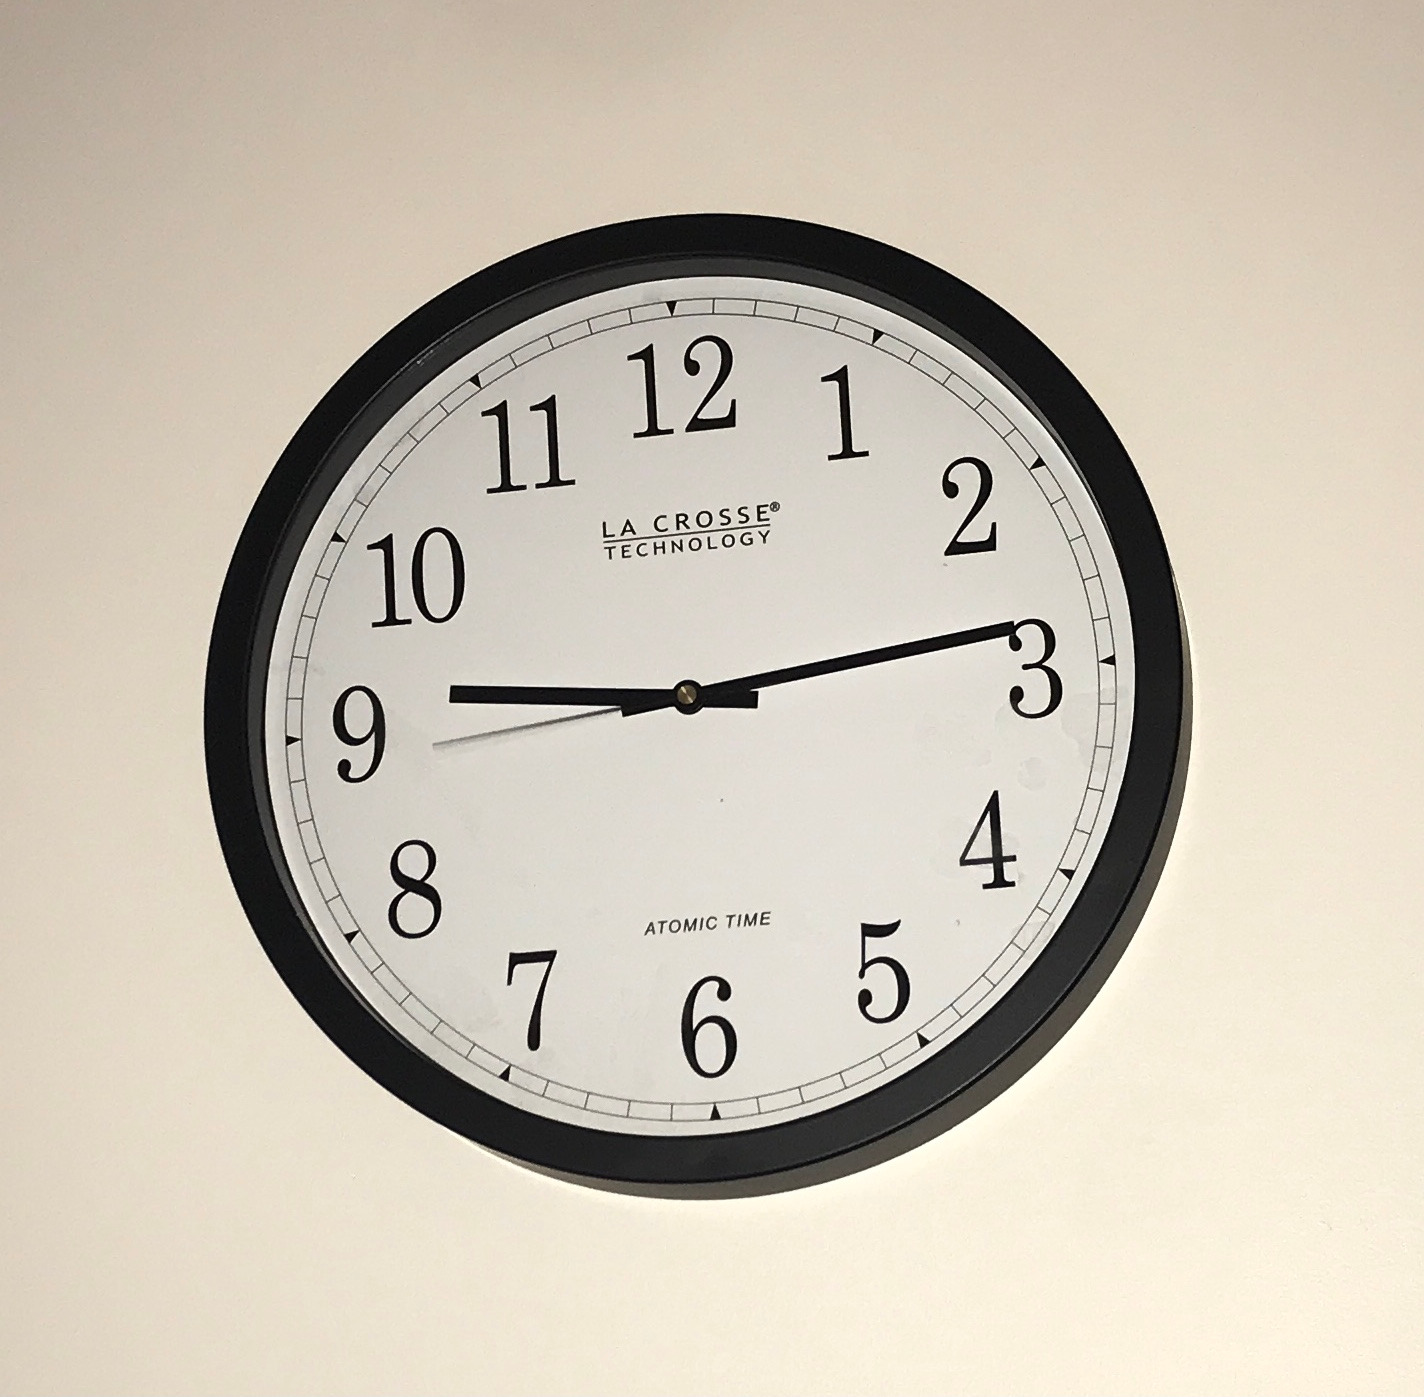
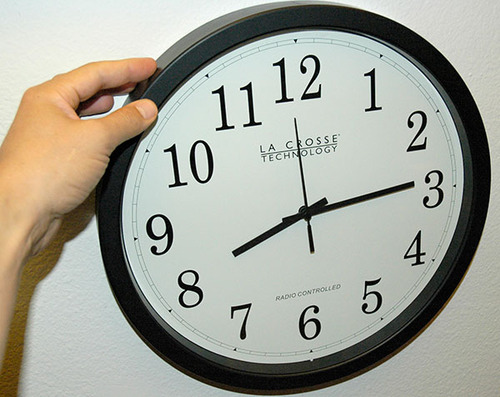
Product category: clock
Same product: yes